Grumbla

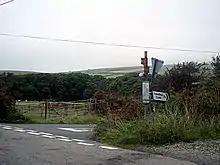
A lane junction at Grumbla

Grumbla (meaning "the cromlech") is a hamlet in the parish of Sancreed, Cornwall, England, UK.